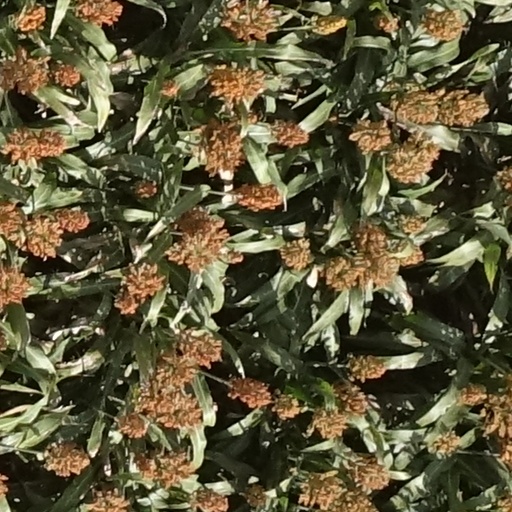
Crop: sorghum